Hugo Pratt

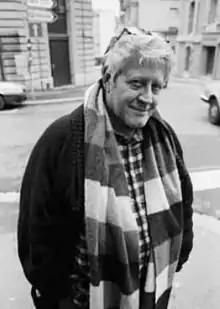
Pratt in 1989

Ugo Eugenio Prat (15 June 1927 – 20 August 1995), better known as Hugo Pratt, was an Italian comic book creator who was known for combining strong storytelling with extensive historical research on works such as "Corto Maltese". He was inducted into the Will Eisner Award Hall of Fame in 2005, and was awarded the 15th anniversary special Grand Prix de la ville d'Angoulême at the Angoulême Festival. In 1946 Hugo Pratt became part of the so-called Group of Venice with Fernando Carcupino, Dino Battaglia and Damiano Damiani.